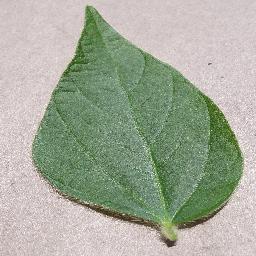
Label: Soybean___healthy